Polaris Garden

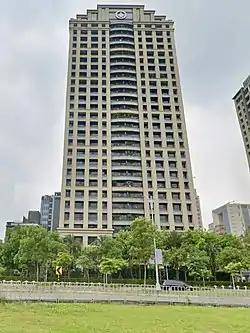

Polaris Garden, also known as Bao Lai Garden Square is a 27-story, tall residential skyscraper complex located in Xinyi Special District, Taipei, Taiwan. Designed by the Hong Kong–based architectural firm P&T Group, the residential building was completed on December 31, 2007, and provides 106 units of luxury apartments. Facilities of the apartment block include an outdoor swimming pool, sauna, garden, and Mahjong room. Famous residents include former president of Taiwan Chen Shui-bian and his family, co-founder of Breeze Center Aimee Sun and founder of PX Mart Lin Ming-Hsiung.